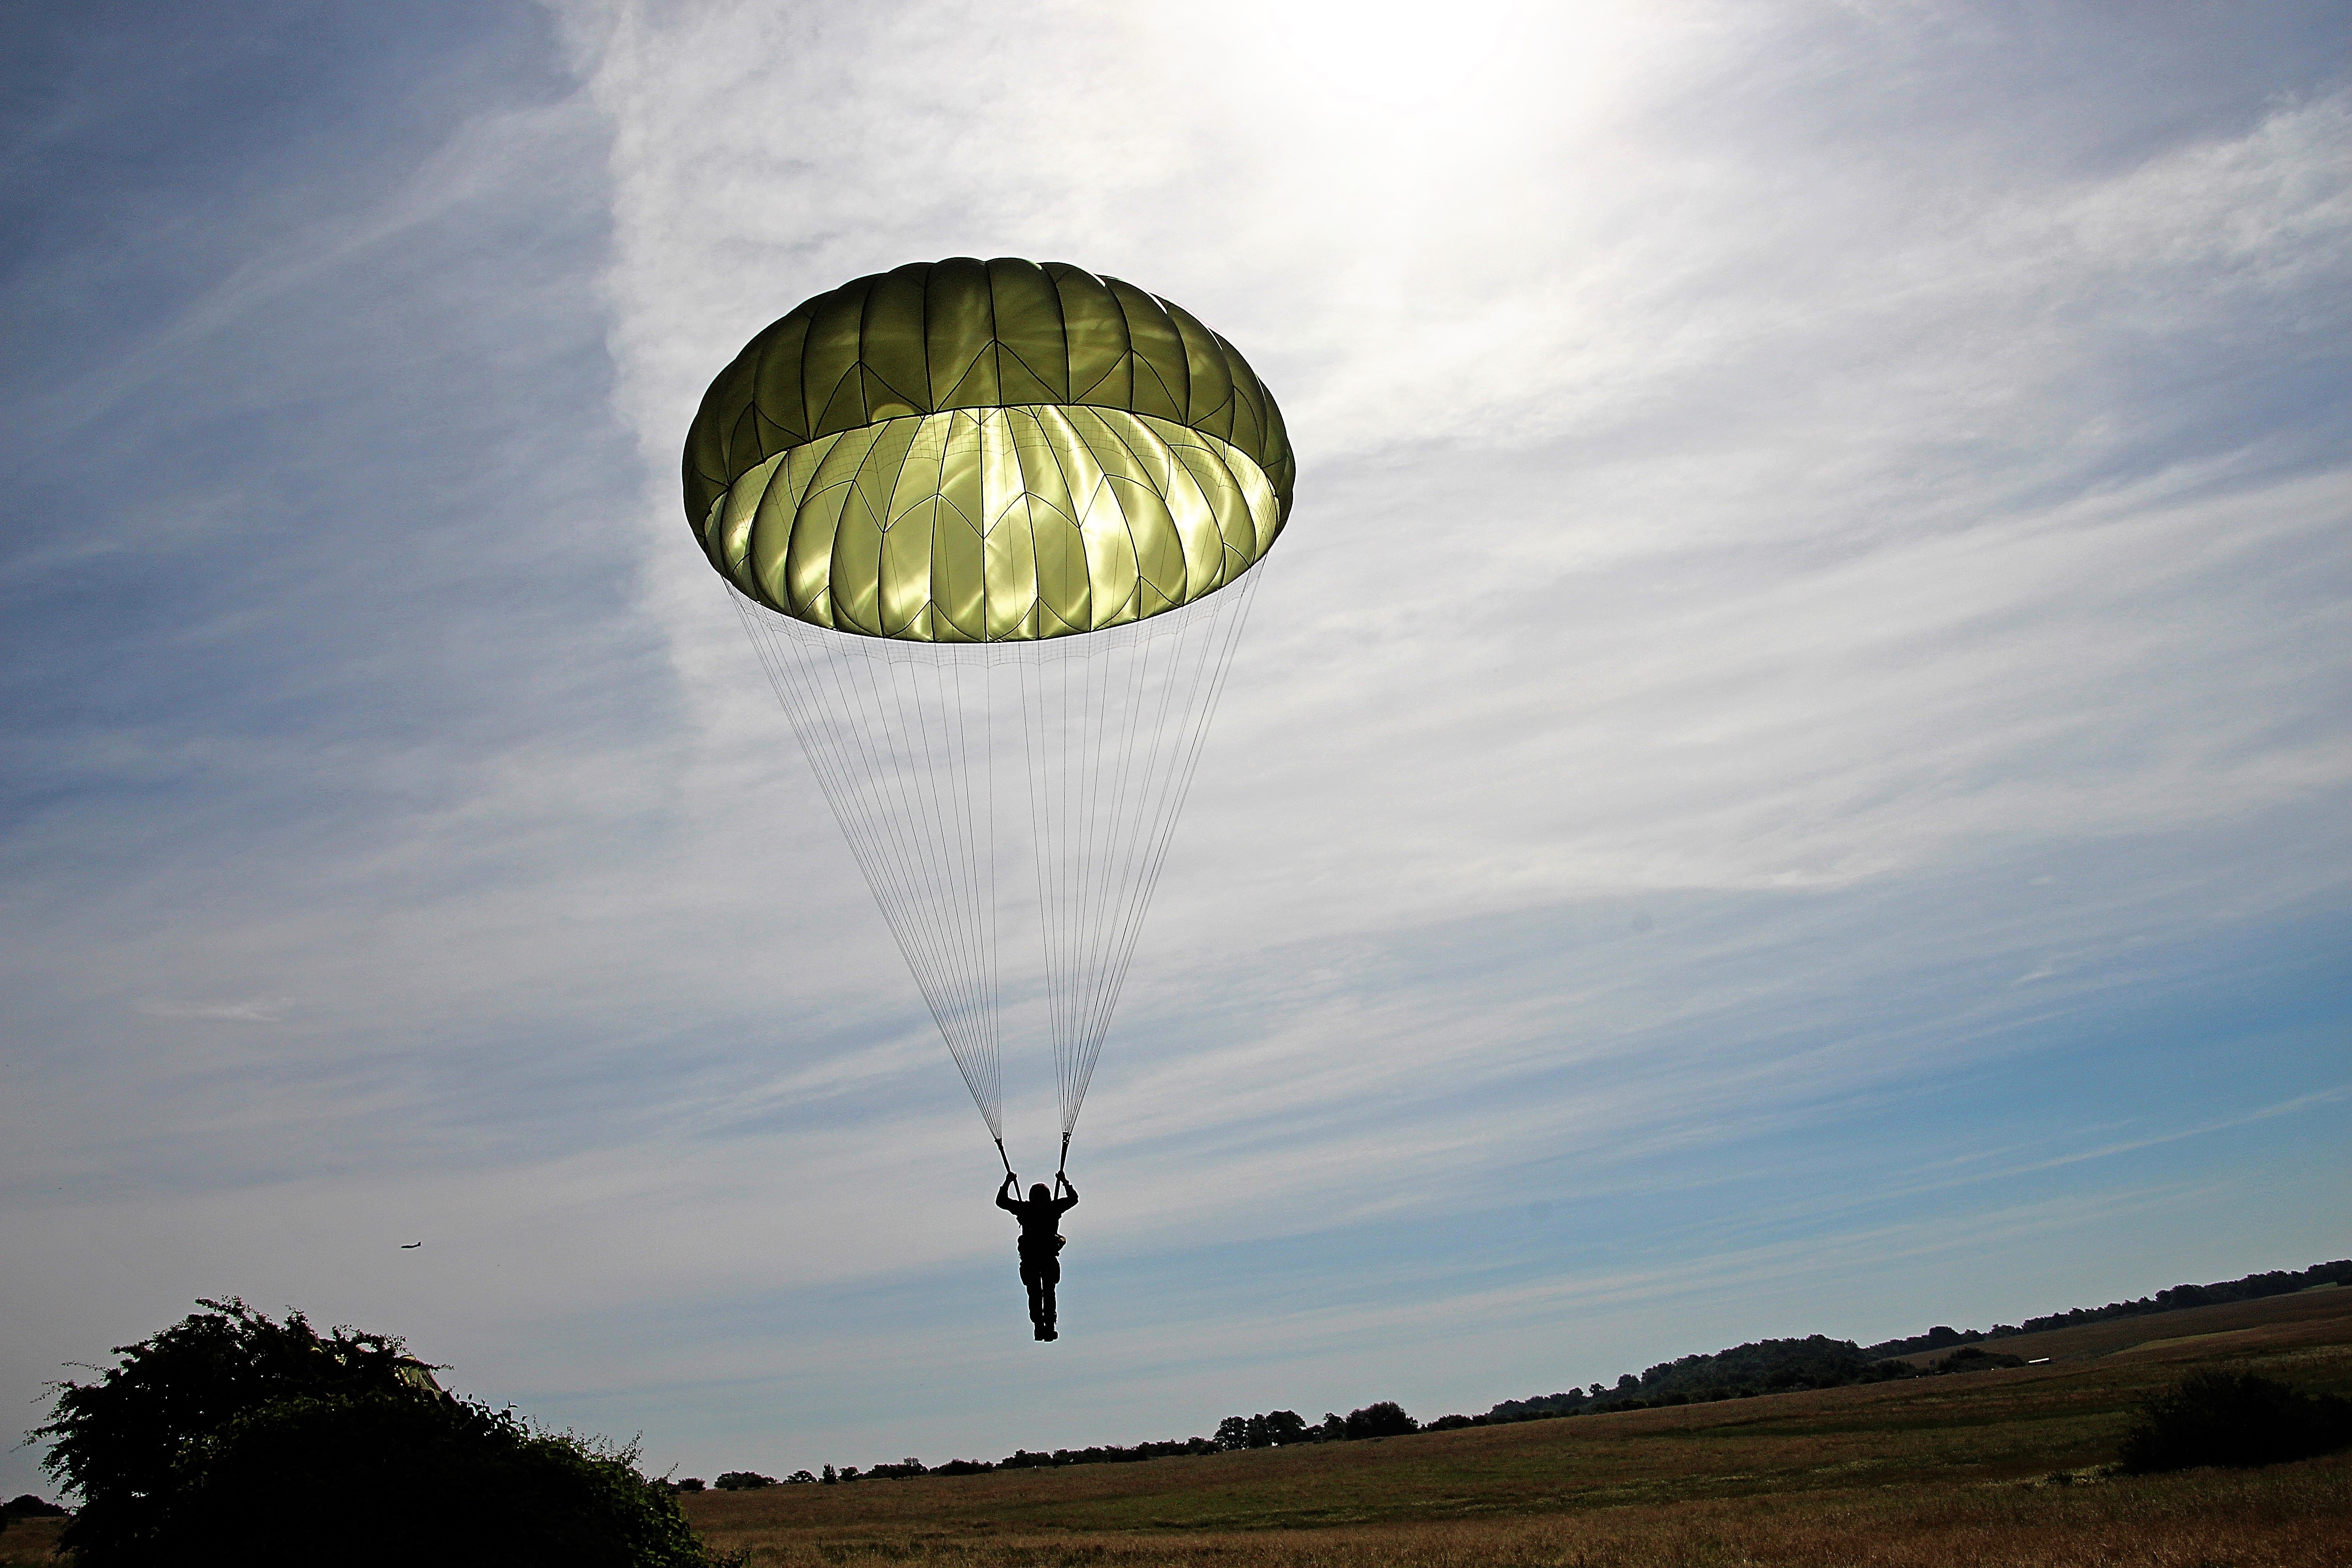
wing, cloud, sky, land, fly, jump, airport, aircraft, military, soldier, army, flight, machine, blue, float, parachute, paragliding, start, skydiving, departure, runway, soldiers, landing, approach, defense, parachuting, take off, air sports, paratrooper, parachutist, bundeswehr, special forces, atmosphere of earth, sonderkommando, parachute exercise